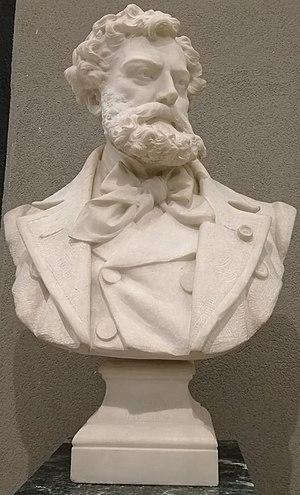
Buste en marbre de Philippe de Chennevières réalisé par Hubert Louis-Noël en 1902. Visible au Musée d'Orsay.
Charles-Philippe, marquis de Chennevières-Pointel, dit Jean de Falaise, né à Falaise le 25 juillet 1820 et mort le 1ᵉʳ avril 1899, est un historien de l’art et écrivain français.